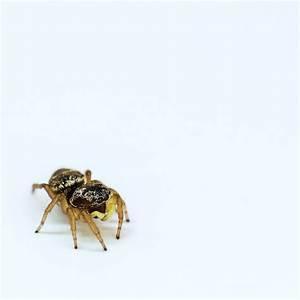
spider